Bouillon cube

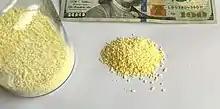
Granulated chicken stock

A bouillon cube (also known as a stock cube) is dehydrated broth or stock formed into a small cube or other cuboid shape. The most common format is a cube about wide. It is typically made from dehydrated vegetables or meat stock, a small portion of fat, MSG, salt, and seasonings, shaped into a small cube. Vegetarian and vegan types are also made. Bouillon is also available in granular, powdered, liquid, and paste forms.